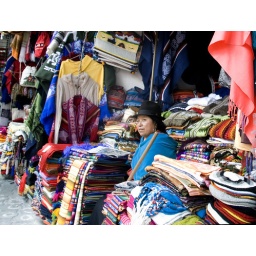
This woman was sitting amongst her wares in a market stall in Quito, Ecuador. I liked the splashes of color.